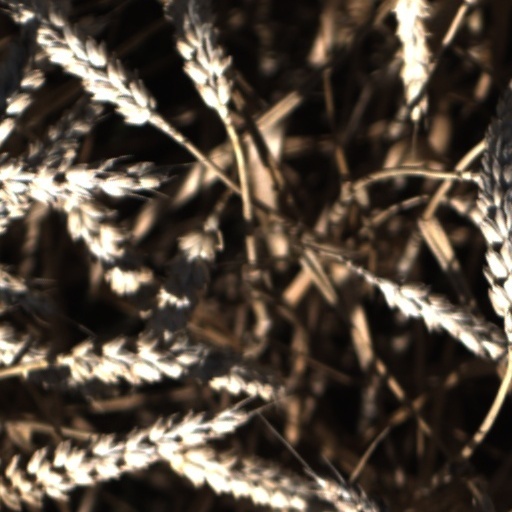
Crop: wheat